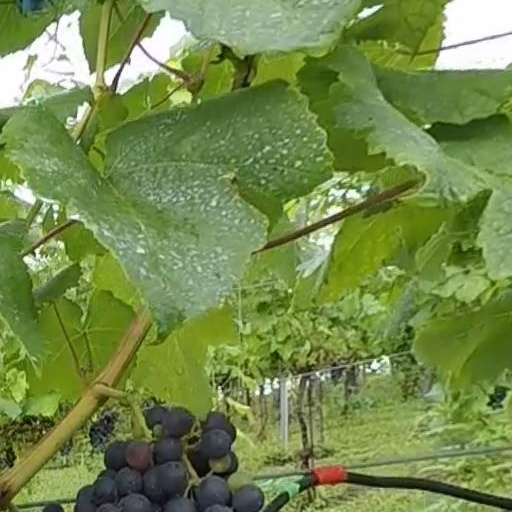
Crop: grape